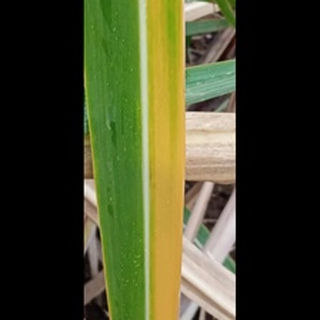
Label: sugarcane_yellow_leaf_disease